The Creepy Line

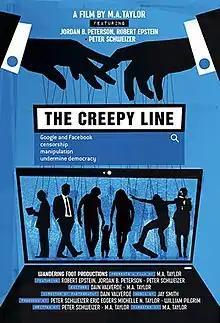

The Creepy Line is a 2018 American documentary exploring the influence Google and Facebook have on public opinion, and the power the companies have that is not regulated or controlled by national government legislation.